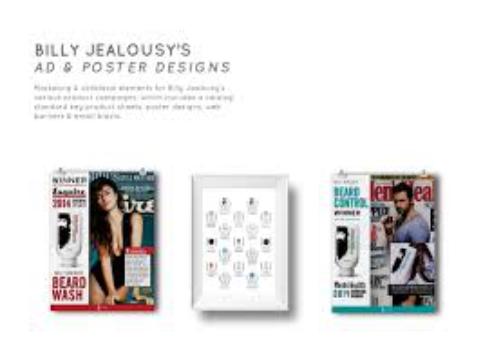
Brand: Billy Jealousy
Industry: Necessities